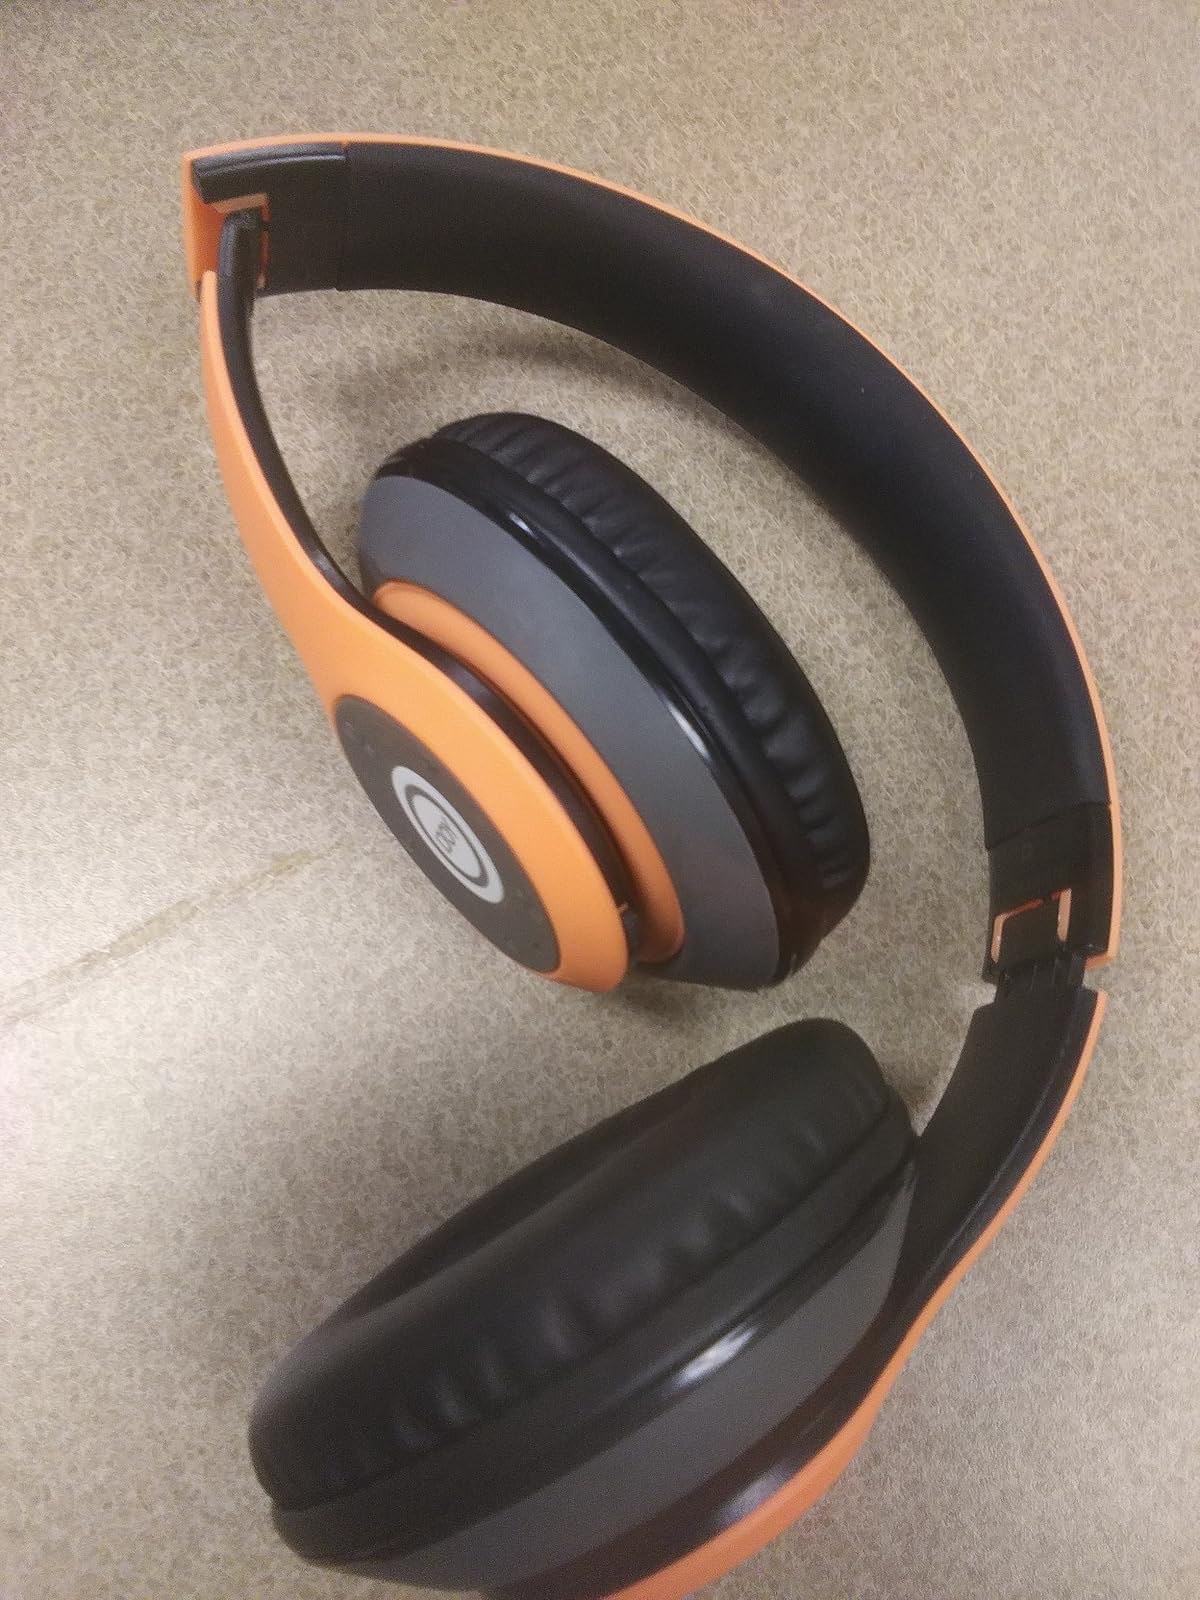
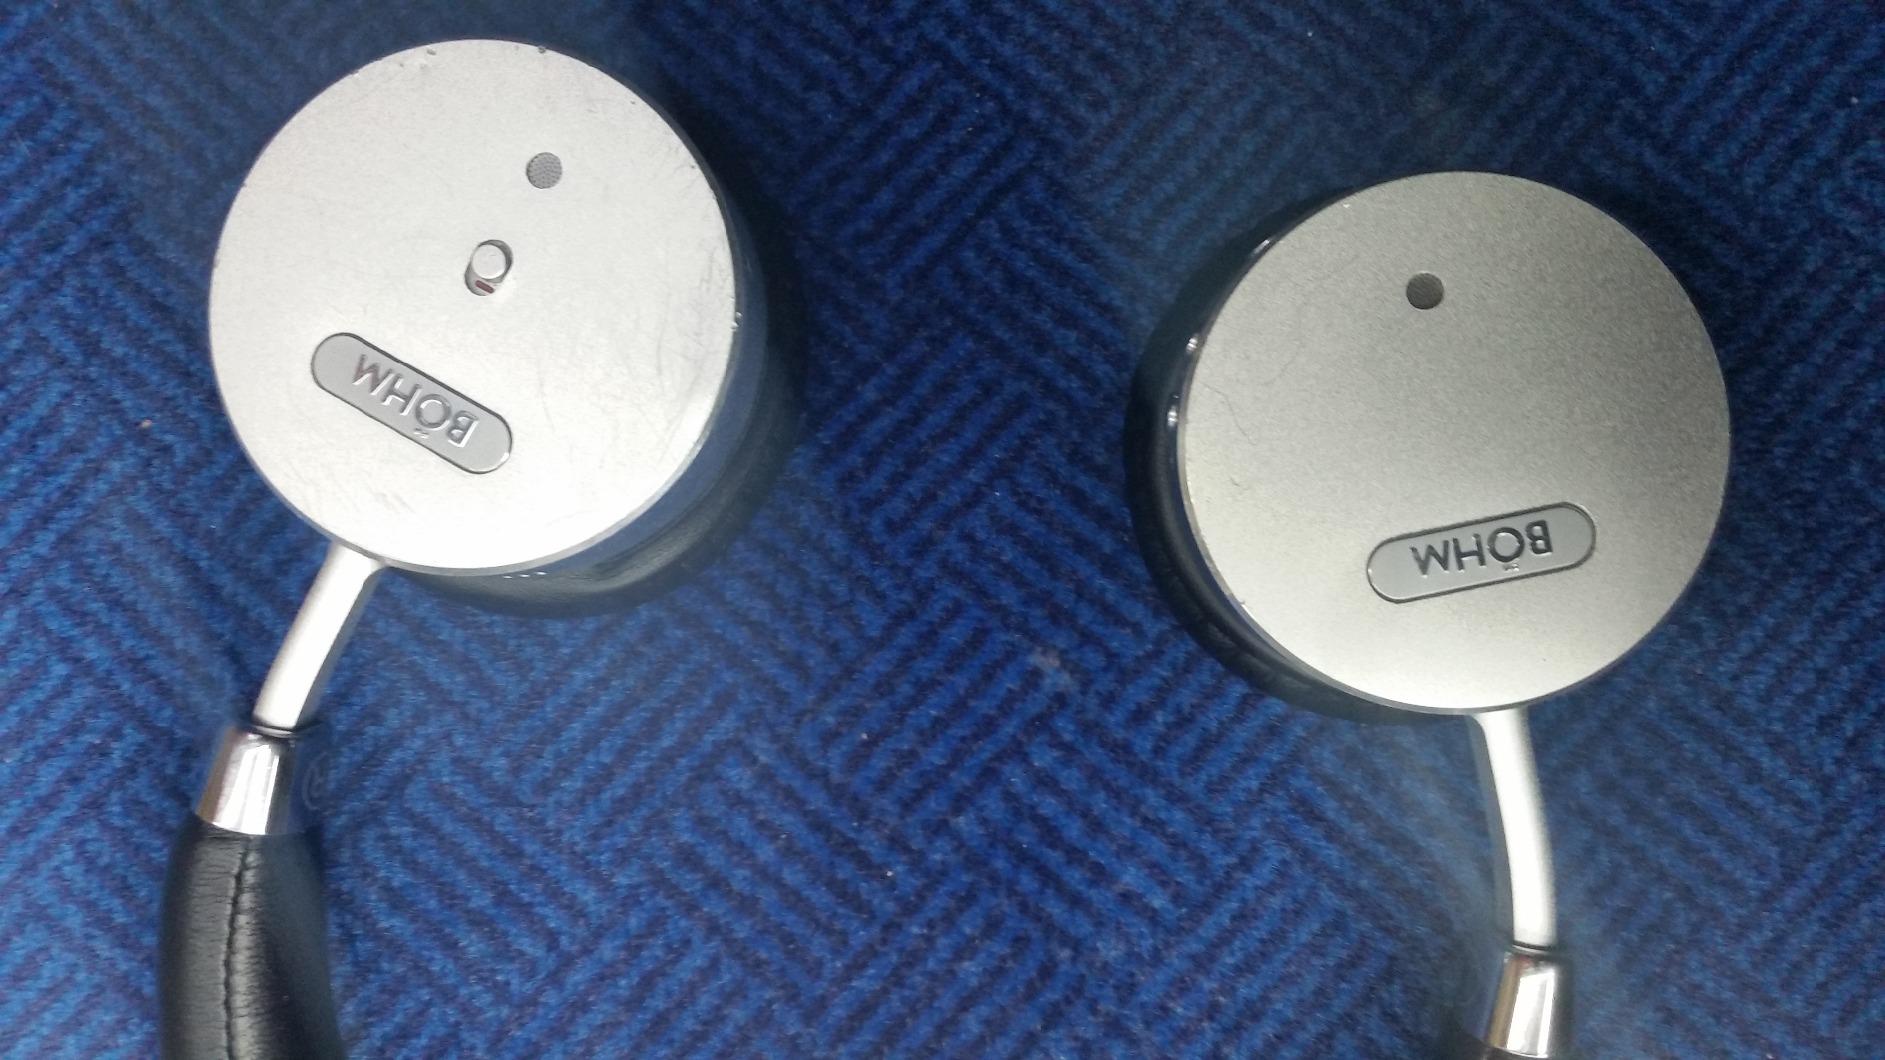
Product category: headphones
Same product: no